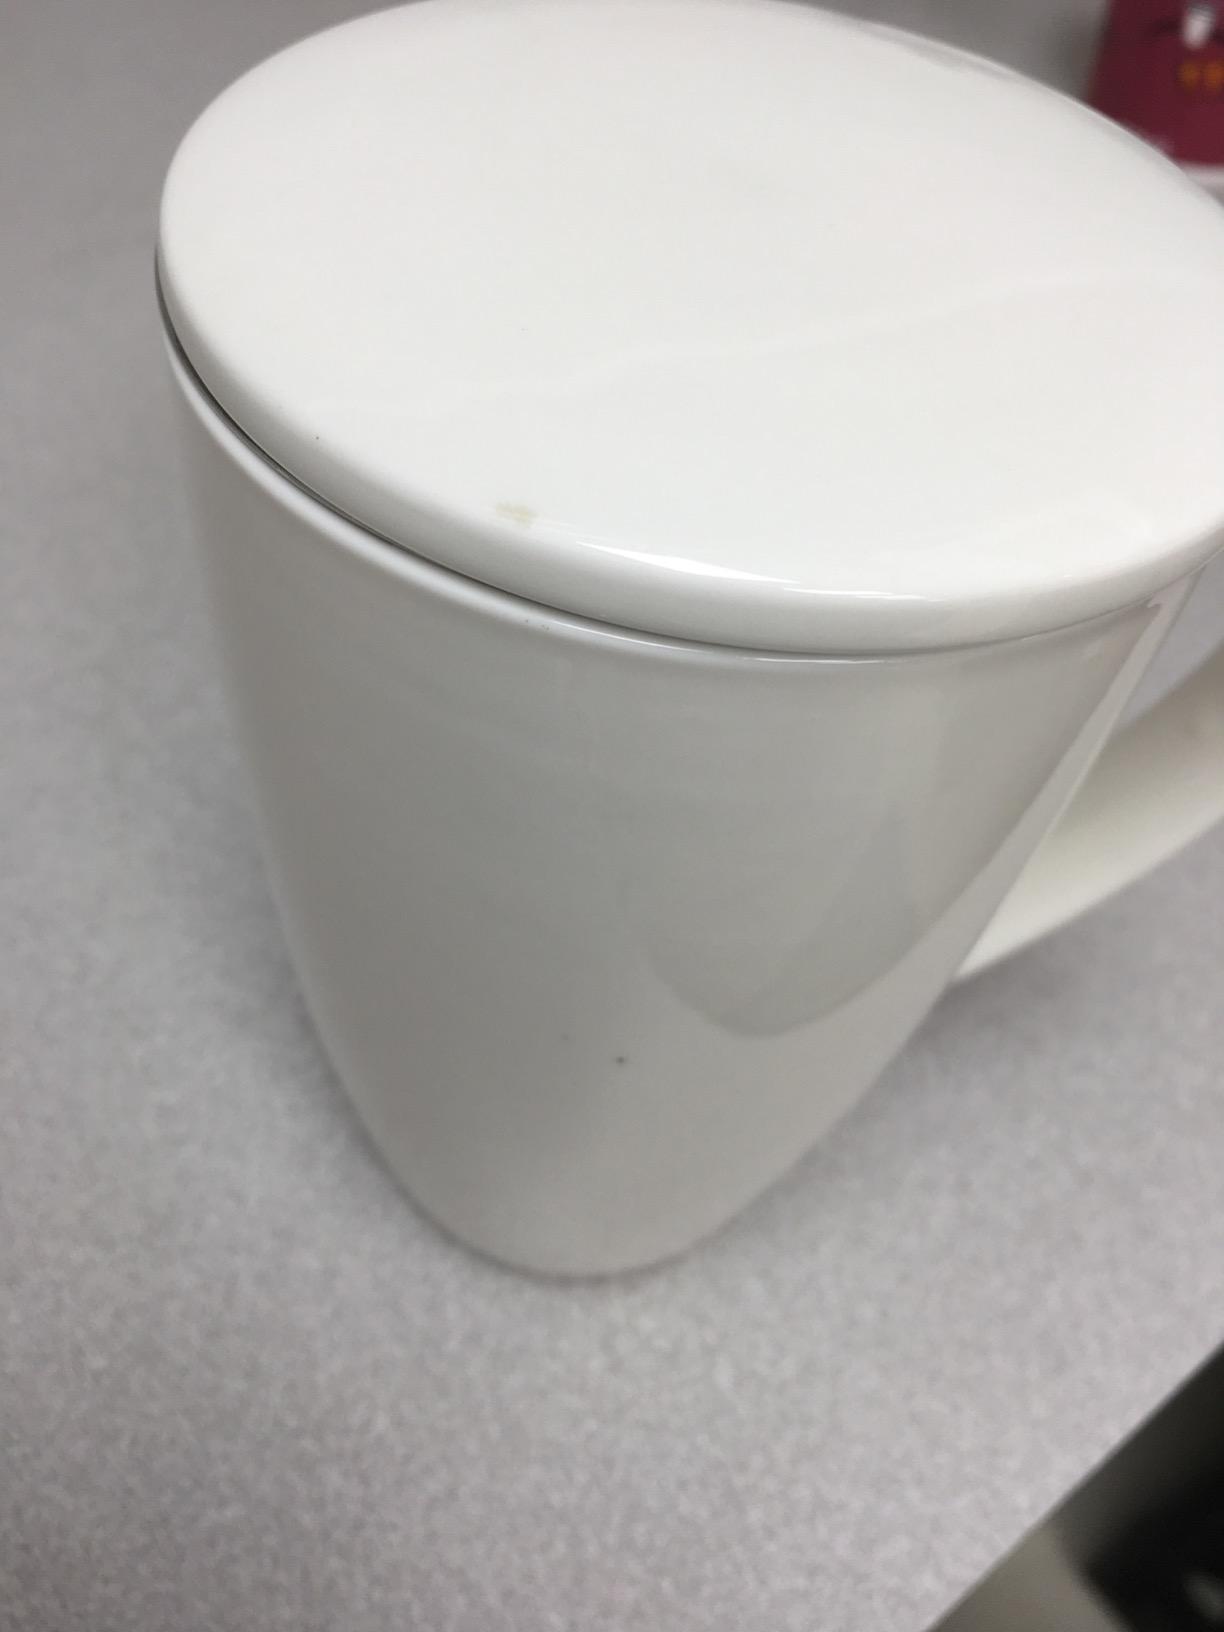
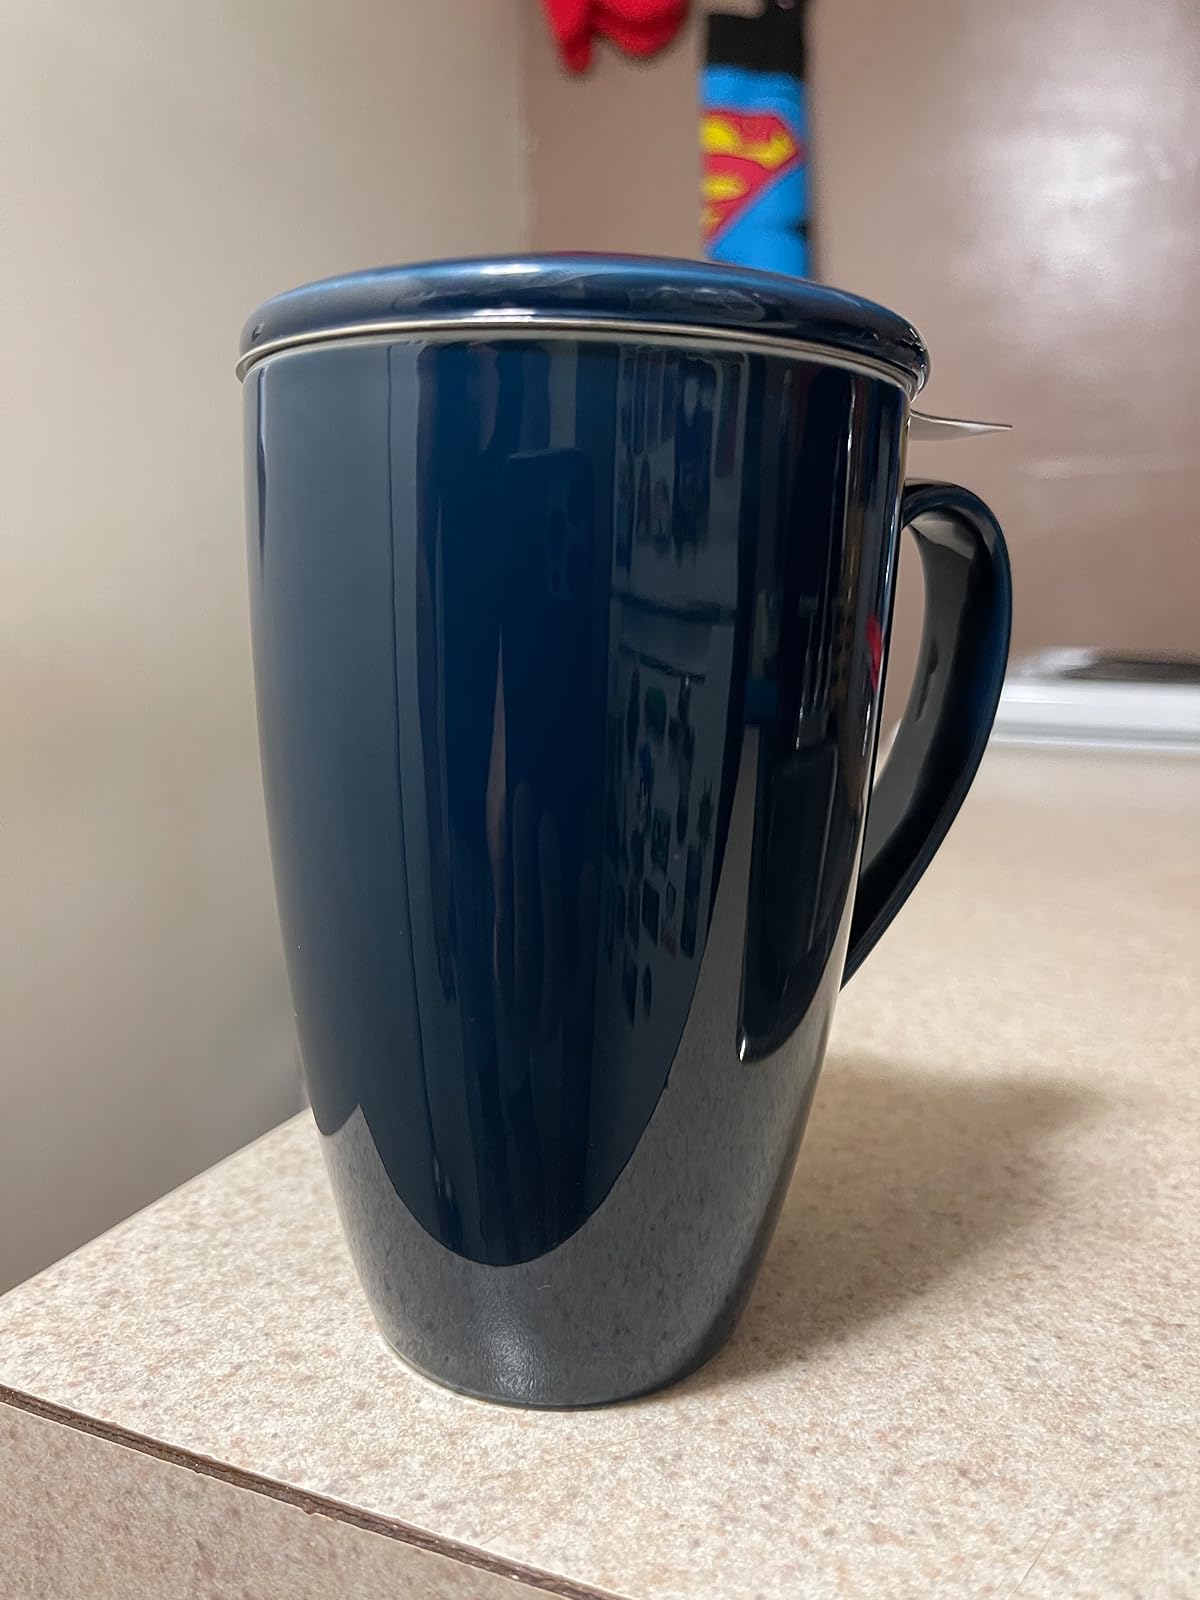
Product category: items_mug
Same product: no